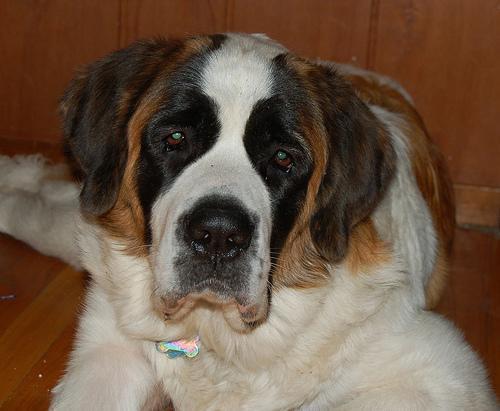
Saint_Bernard